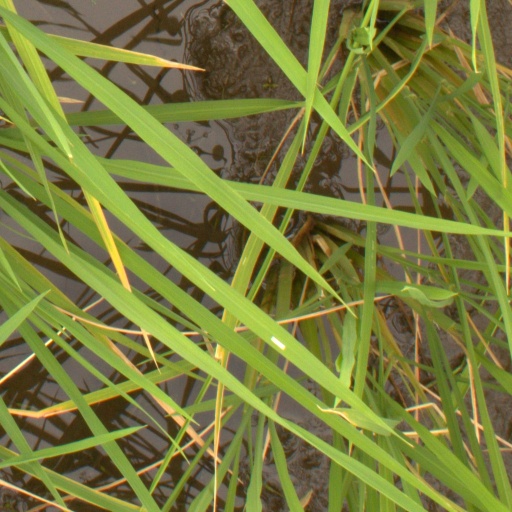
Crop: rice